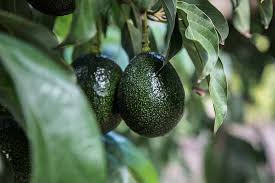
Label: Avocado